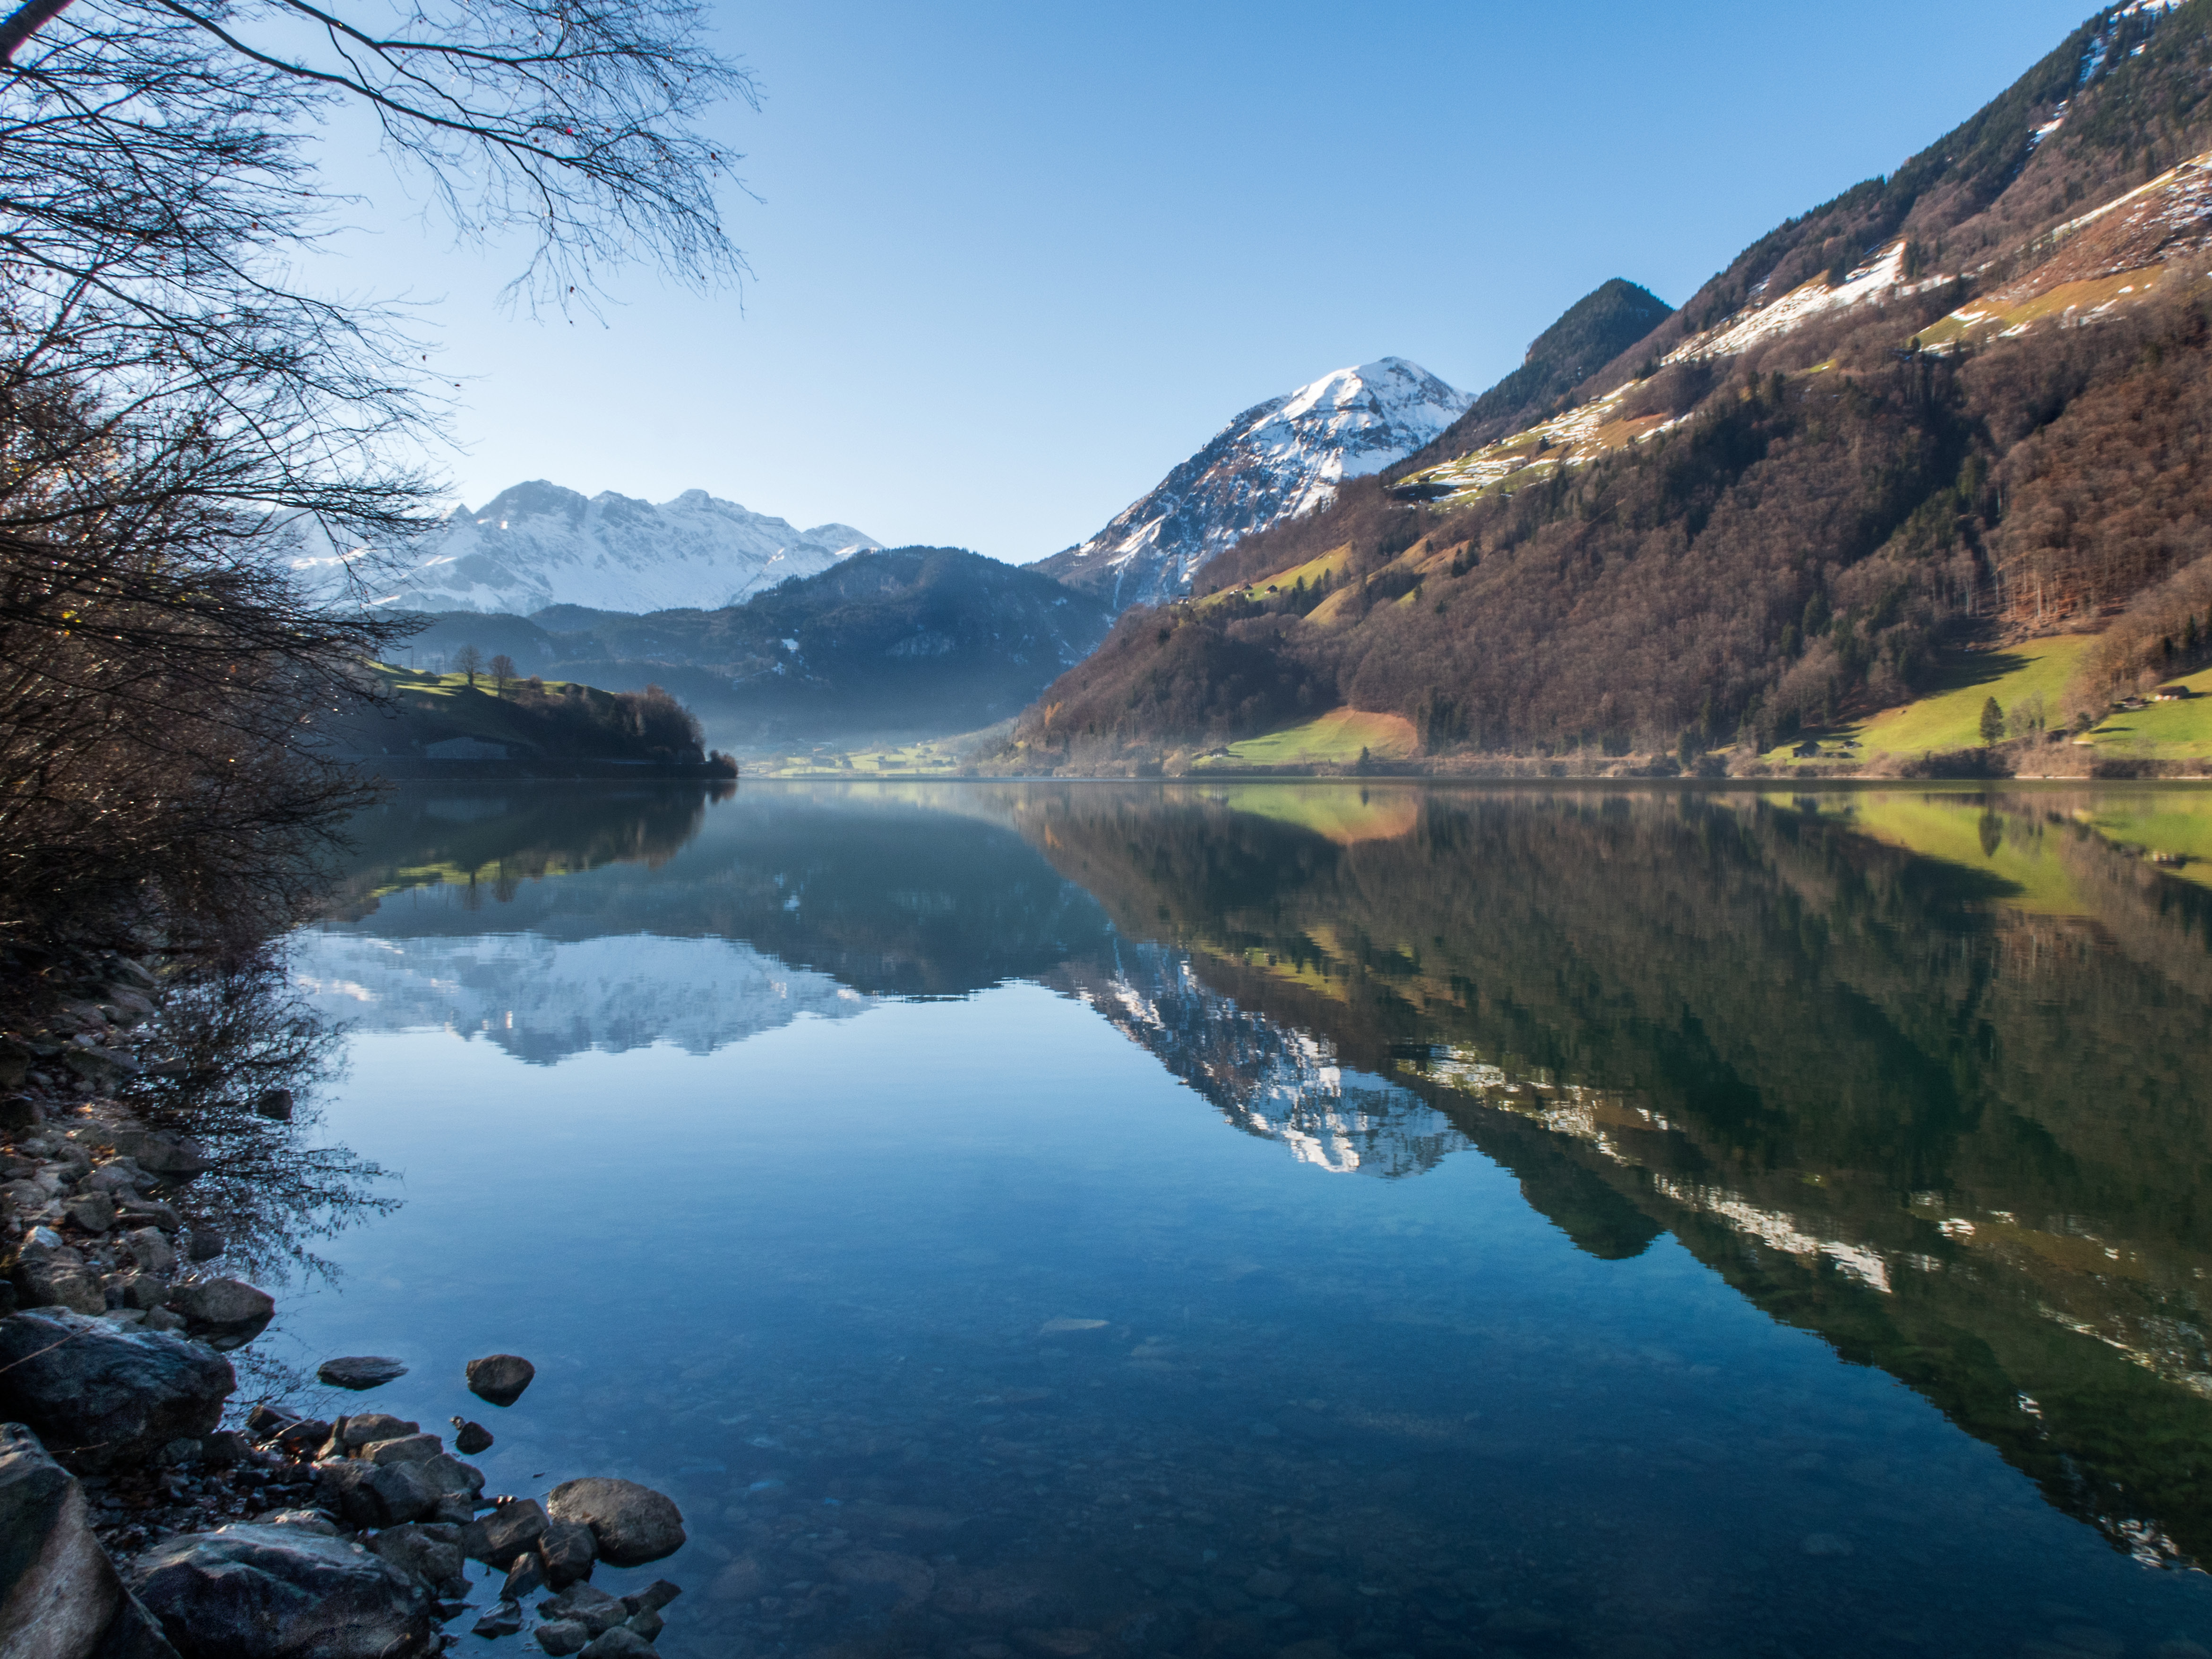
landscape, water, nature, wilderness, mountain, snow, sky, lake, mountain range, reflection, fjord, reservoir, body of water, mountains, alps, fell, loch, crater lake, landform, tarn, snow peak, mountainous landforms